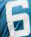
Number: 6